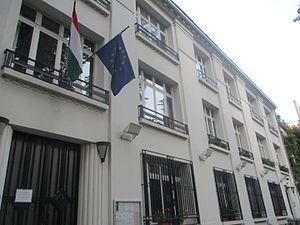
Consulat de Hongrie à Paris: 7 square de Vergennes.
L'ambassade de Hongrie en France est le siège de la représentation diplomatique de la Hongrie en France. Elle est située à Paris, la capitale du pays, et son ambassadeur est, depuis janvier 2015, Georges Károlyi - également accrédité auprès de la Principauté de Monaco.